Queen Rania of Jordan

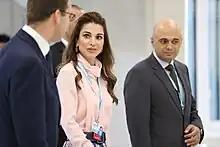
With Sajid Javid at the Supporting Syria and the Region conference, 2016

As a longtime supporter of the Global Campaign for Education (GCE), Rania met with children and inspirational women in South Africa, both in the cities of Johannesburg and Soweto, in March 2009. One of the stories in the book, "Maha of the Mountains", was contributed by Rania.